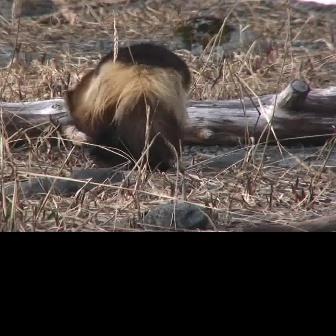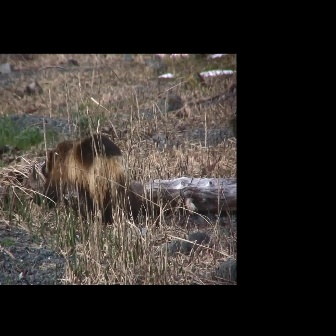
  Please identify the target specified by the bounding box [61,43,190,172] in the first image and locate it in the second image. Return the coordinates in [x_min,y_min,x_max,y_max] format.
Answer: [41,134,137,230]